Canadian response to Hurricane Katrina

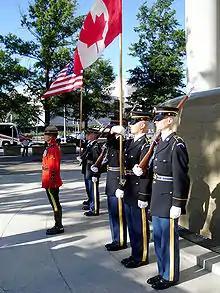
U.S. infantry led by the RCMP outside the Canadian Embassy on September 7 to raise funds for Katrina victims.

Canada was one of the countries to provide the most aid and relief for Hurricane Katrina. They provided ships, supplies, volunteers, search-and-rescue teams, and more. It also accepted some evacuees to stay in Canada.